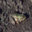
Label: frog